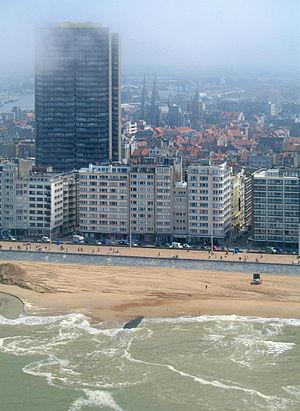
Ostende (Province de Flandre Occidentale, Belgique): la digue et la tour Europacentrum
Copacabana est un film français réalisé par Marc Fitoussi, sorti en 2010.
Ostende est une ville belge située en Région flamande, dans la province de Flandre-Occidentale. Elle a été construite autour du port d'Ostende sur la côte belge de la Mer du Nord et est parfois surnommée la « reine des plages » ou encore la « ville belge la plus britannique » en raison du nombre important de touristes britanniques qui la visitent.